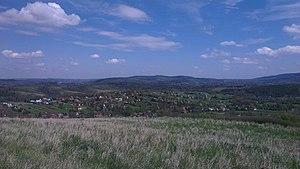
Jastrzębia est une localité polonaise de la gmina de Lanckorona, située dans le powiat de Wadowice en voïvodie de Petite-Pologne.